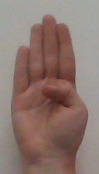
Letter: kaaf